Catalina Castaño

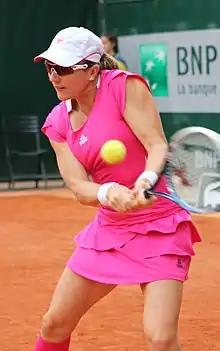
Catalina Castaño at the 2013 French Open

Catalina Castaño Álvarez (born 7 July 1979) is a Colombian former tennis player. Her highest singles ranking is world No. 35 which she achieved July 2006.